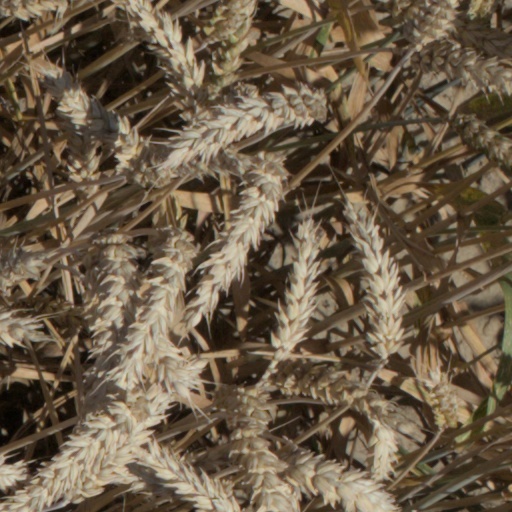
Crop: wheat